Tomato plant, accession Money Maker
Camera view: bottom (45 deg); turntable rotation: 150 degrees
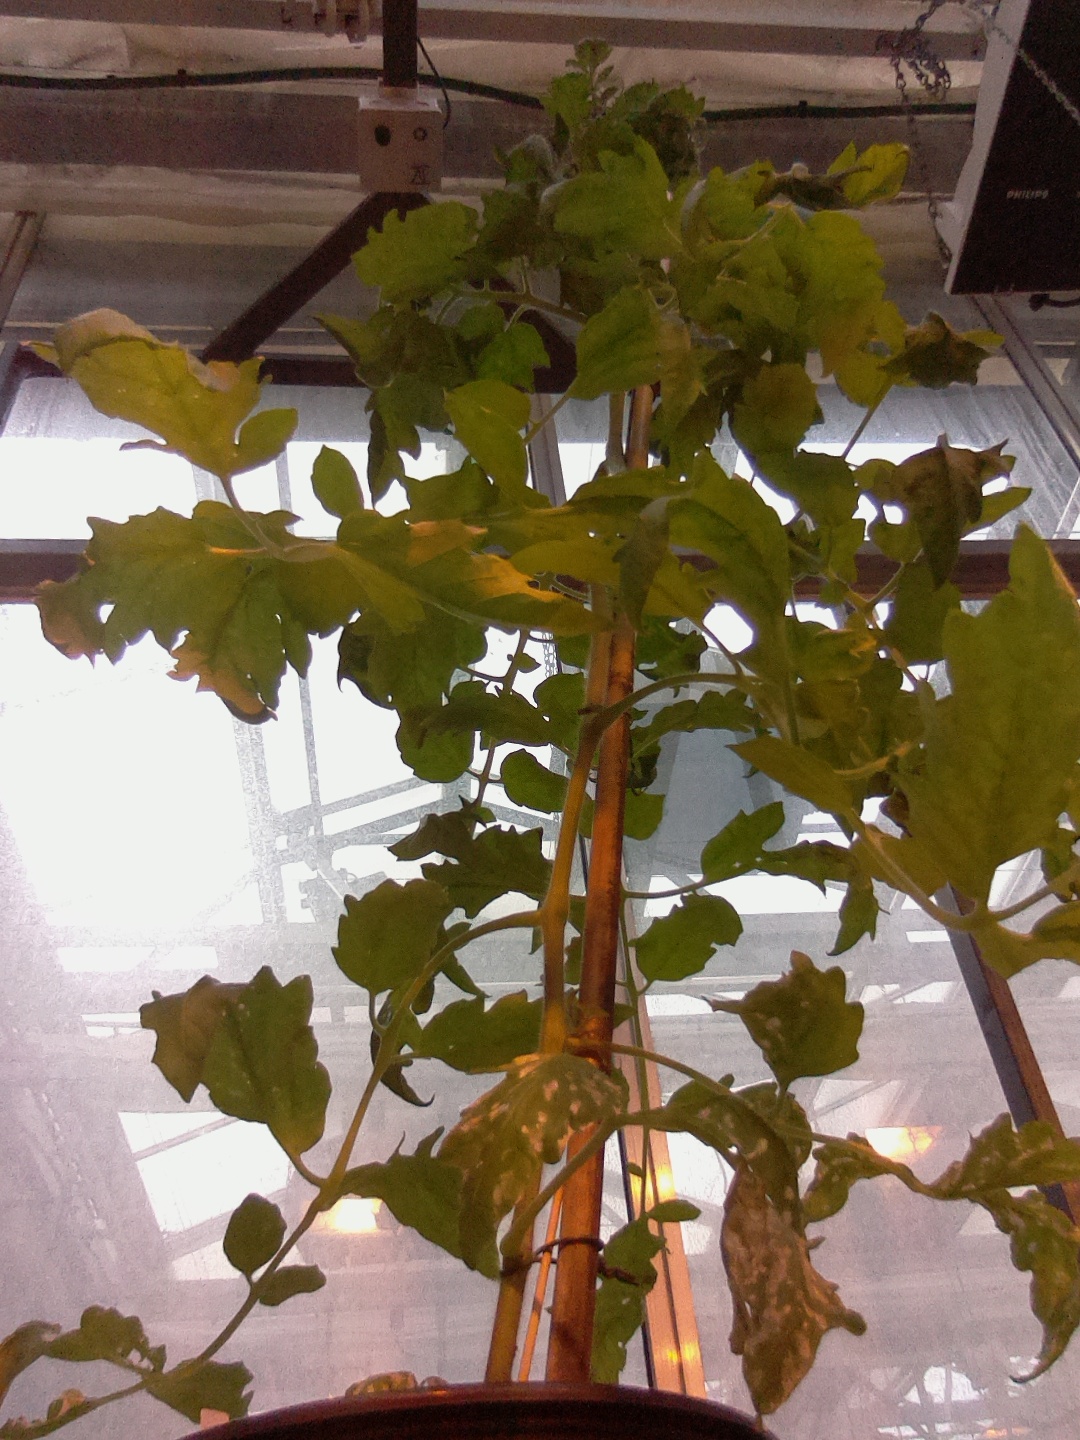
BBCH growth stage 55: 5 inflorescences visible